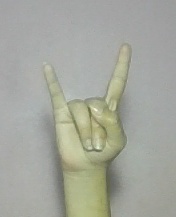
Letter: la